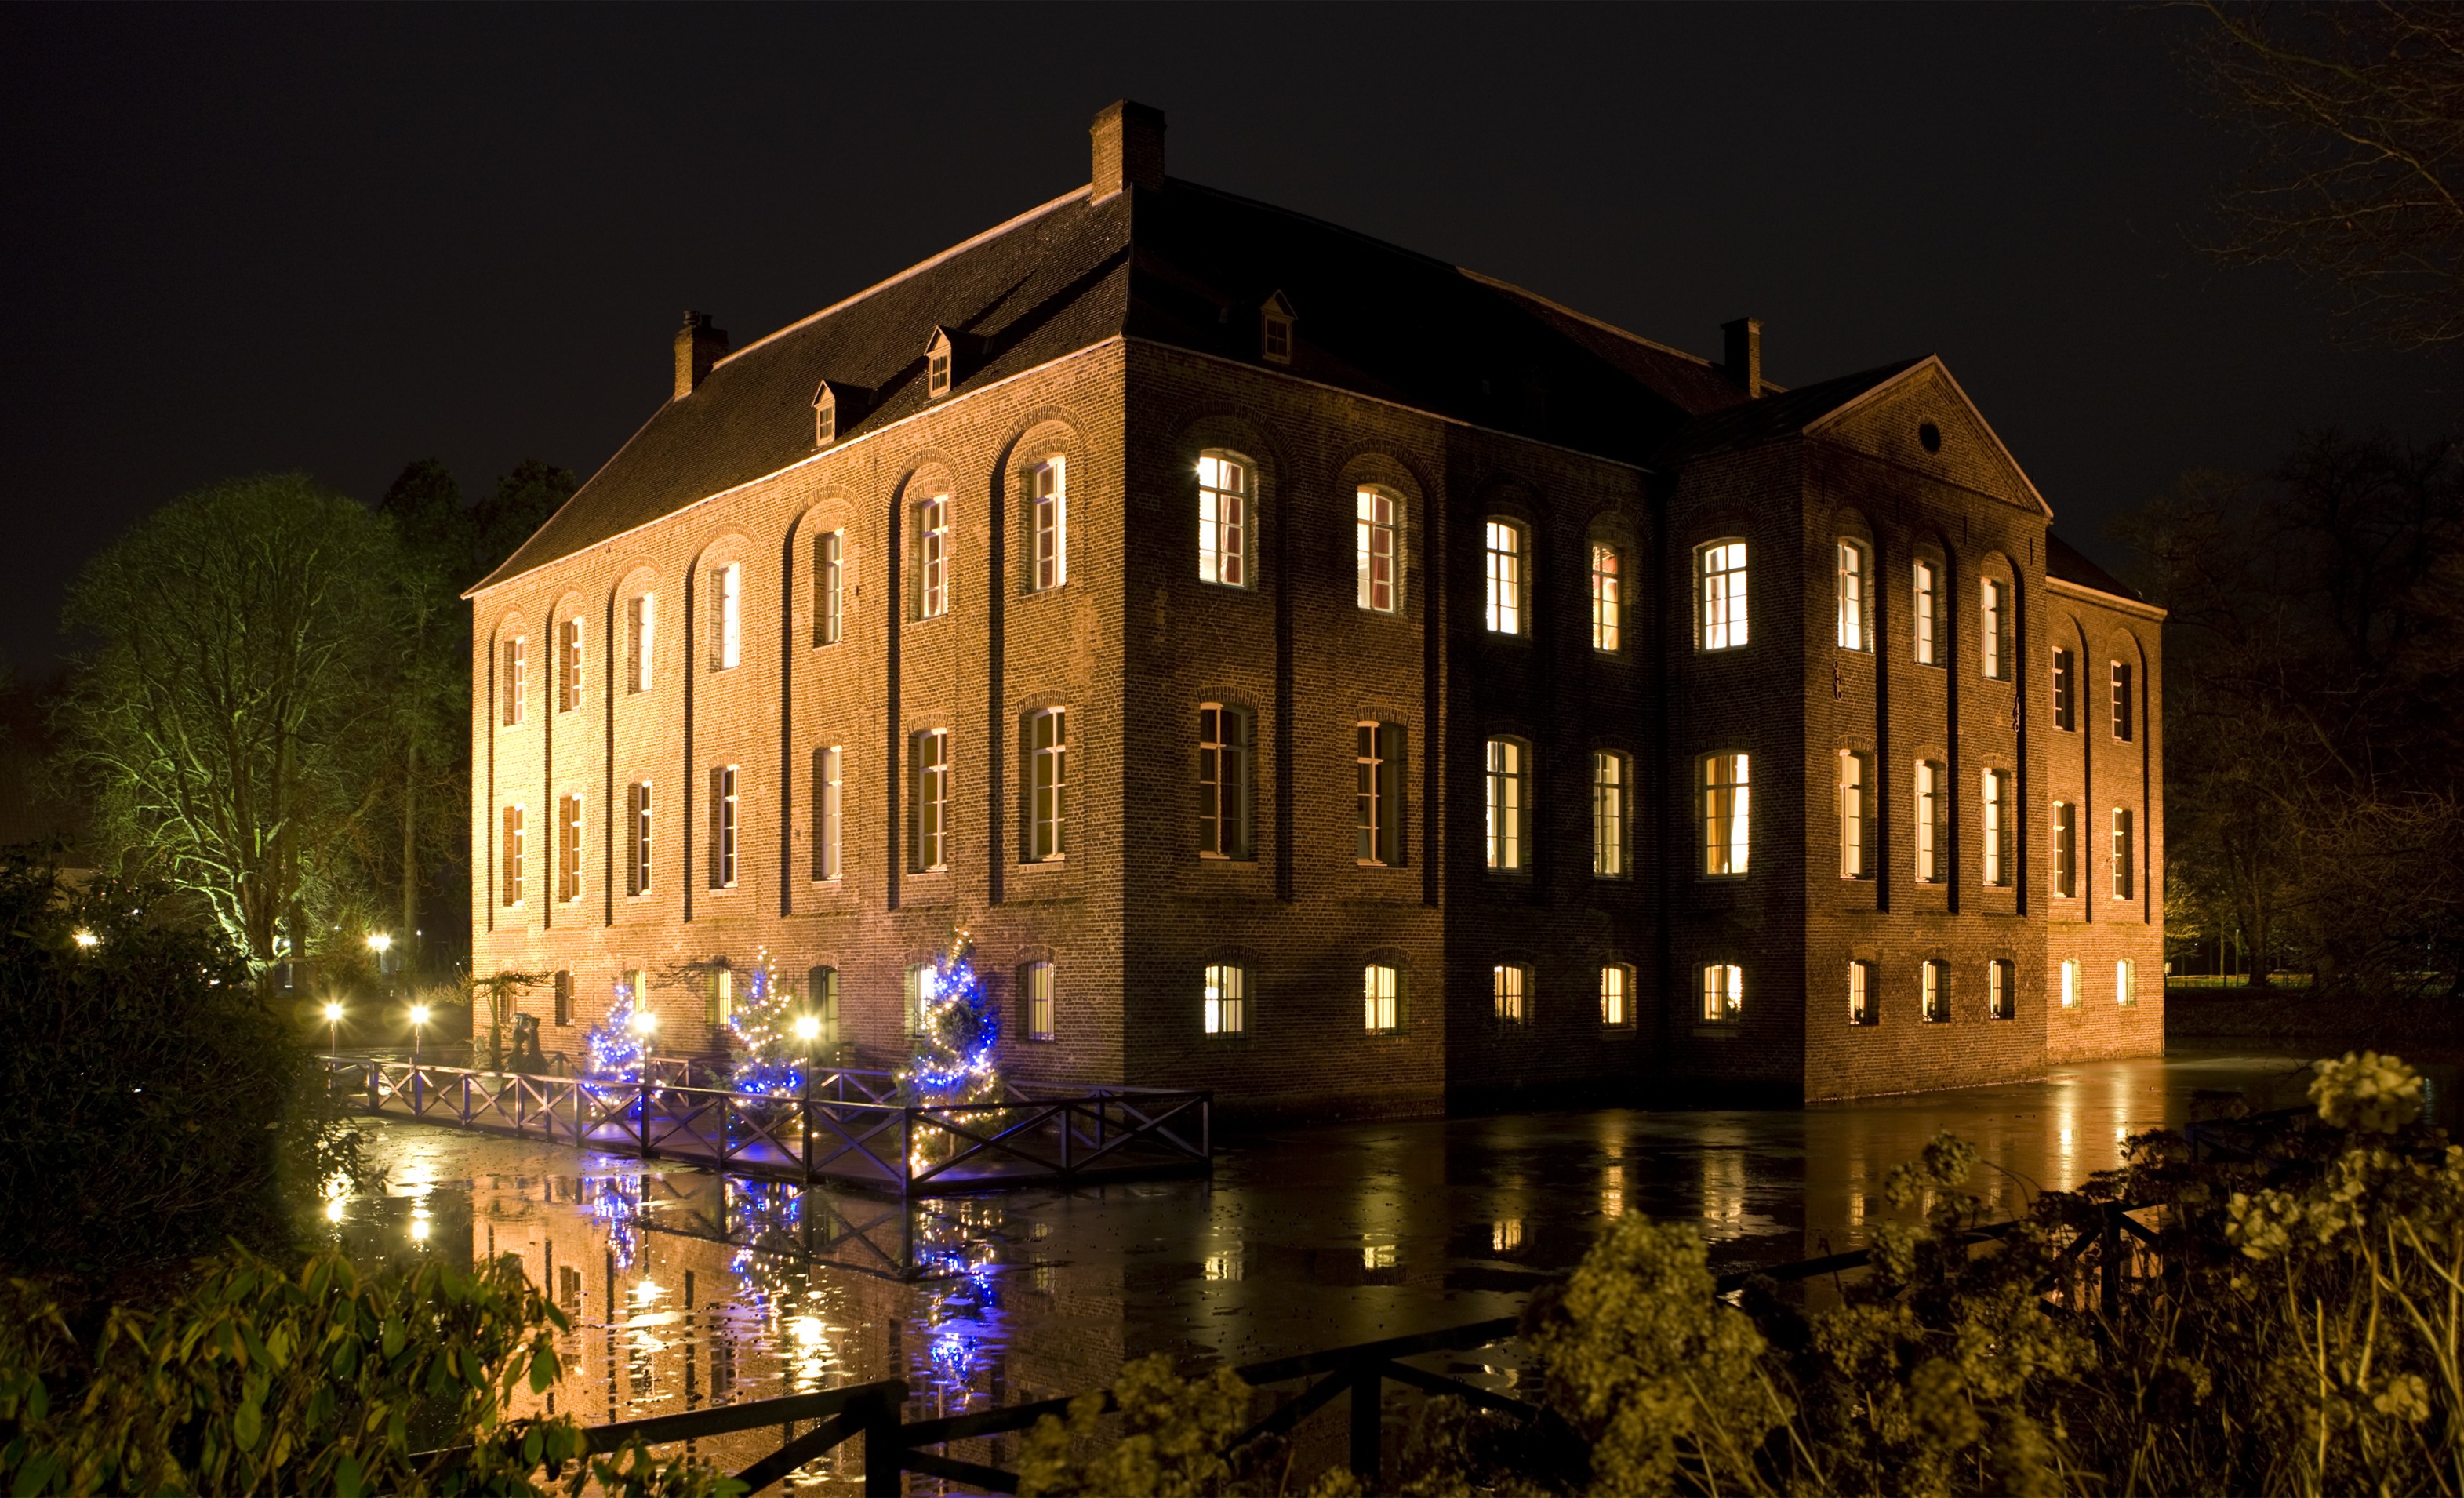
tree, water, light, architecture, plant, sky, night, mansion, house, window, building, chateau, city, home, evening, reflection, castle, landmark, facade, darkness, lighting, hotel, tourist attraction, estate, metropolis